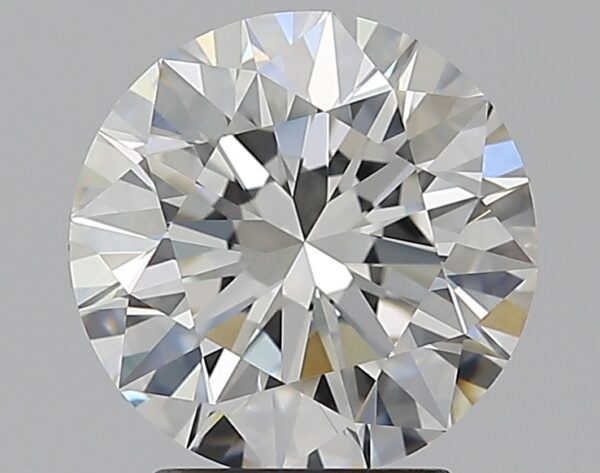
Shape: round
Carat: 2.5
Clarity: FL
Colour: H
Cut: EX
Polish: EX
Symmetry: EX
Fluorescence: ST
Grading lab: GIA
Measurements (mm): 8.65 x 8.7 x 5.42